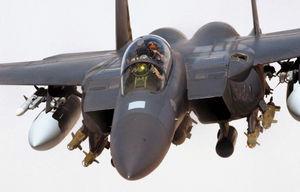
Un chasseur-bombardier est un avion multirôle, capable d'attaquer des cibles terrestres à l'aide de son armement air-sol, en plus de sa capacité au combat aérien proche de celle d'un avion de chasse.
Le McDonnell Douglas F-15 Eagle est un avion de chasse tout temps dit de supériorité aérienne, conçu par l'avionneur américain McDonnell Douglas dans les années 1970. Produit à plus de mille exemplaires, il est utilisé principalement par l'armée de l'air américaine, mais il a également été exporté vers quelques pays, dont Israël et le Japon, ce dernier l'ayant même construit sous licence. Une version spécialisée dans l'attaque au sol a également été mise au point, le F-15E Strike Eagle.
Le McDonnell Douglas F-15E Strike Eagle est un chasseur-bombardier d'assaut tous-temps américain. Il a été conçu dans les années 1980, pour pouvoir effectuer des opérations d'interdiction en profondeur à grande vitesse sans le support de chasseurs d'escorte ou d'avions de guerre électronique. Le Strike Eagle est en grande partie dérivé du F-15 Eagle, avion de chasse tous-temps dit de « supériorité aérienne ». Il a été déployé dans les opérations « Tempête du désert », en Irak, et « Allied Force », en Serbie, effectuant des frappes en profondeur contre des cibles de haute valeur, des patrouilles, et fournissant un appui aérien rapproché aux troupes de la coalition. Il a également été déployé dans les conflits qui ont suivi et a été exporté dans plusieurs pays. Le F-15E Strike Eagle de l'US Air Force se distingue des autres versions par son camouflage plus sombre, « Dark Navy Blue » ou « Dark Blue Grey », et ses réservoirs conformes « FAST » montés le long des entrées d'air, désignés « Conformal Fuel Tanks » dans leur langue d'origine.
Un avion multirôle est un chasseur-bombardier capable d'effectuer plusieurs missions différentes, en particulier la reconnaissance furtive, l'interception et l'attaque au sol, l'attaque sur une base aérienne terrestre ou sur un porte-avions.